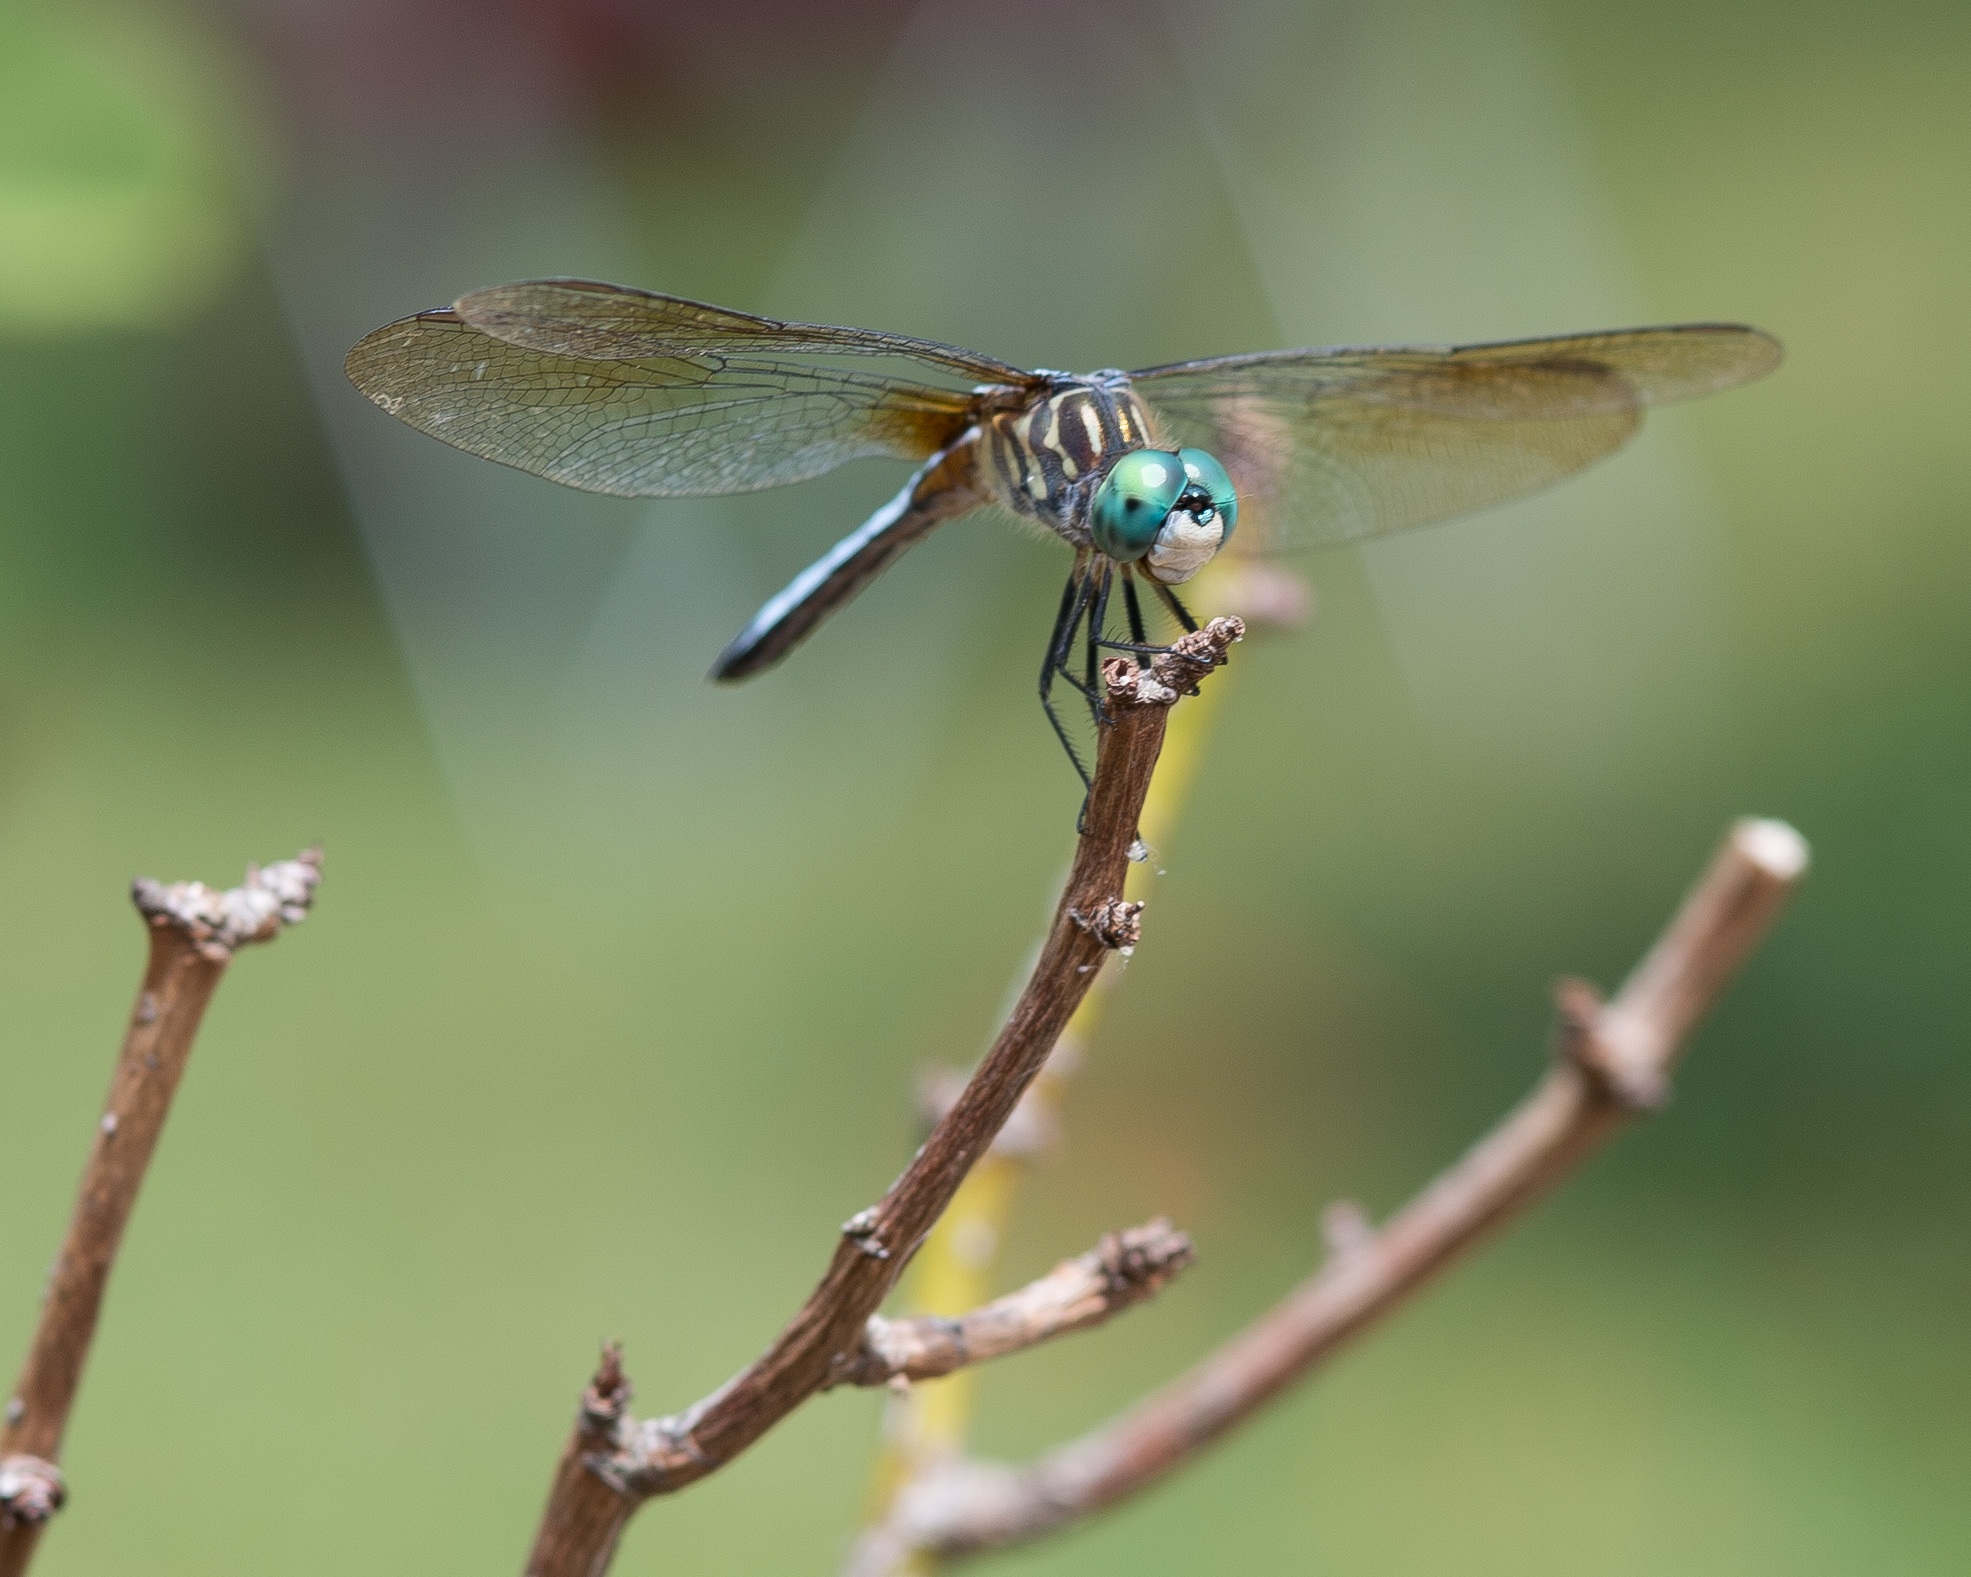
nature, wing, photography, insect, fauna, invertebrate, close up, dragonfly, damselfly, macro photography, arthropod, plant stem, dragonflies and damseflies, lycaenid